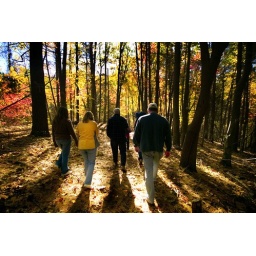
and over the hill to grandma house we go